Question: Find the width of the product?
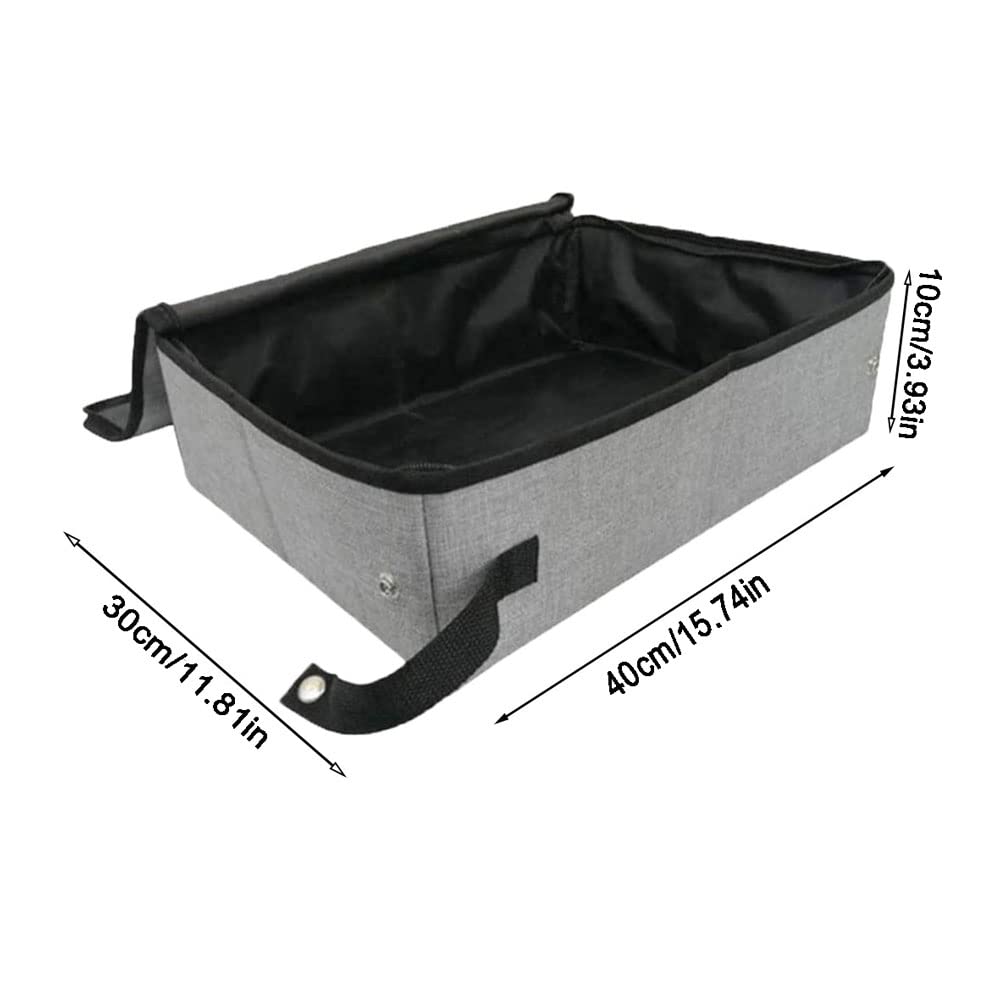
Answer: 30.0 centimetre